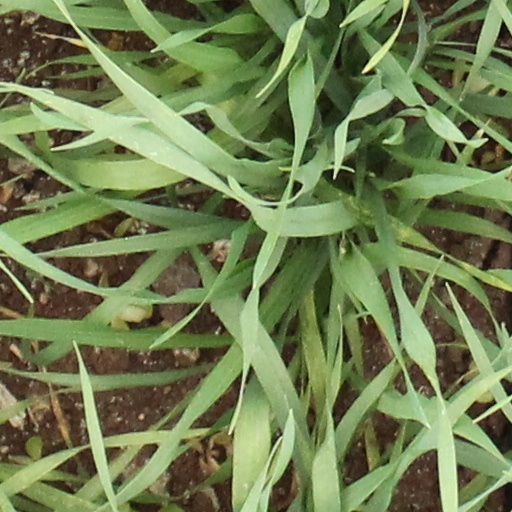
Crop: wheat